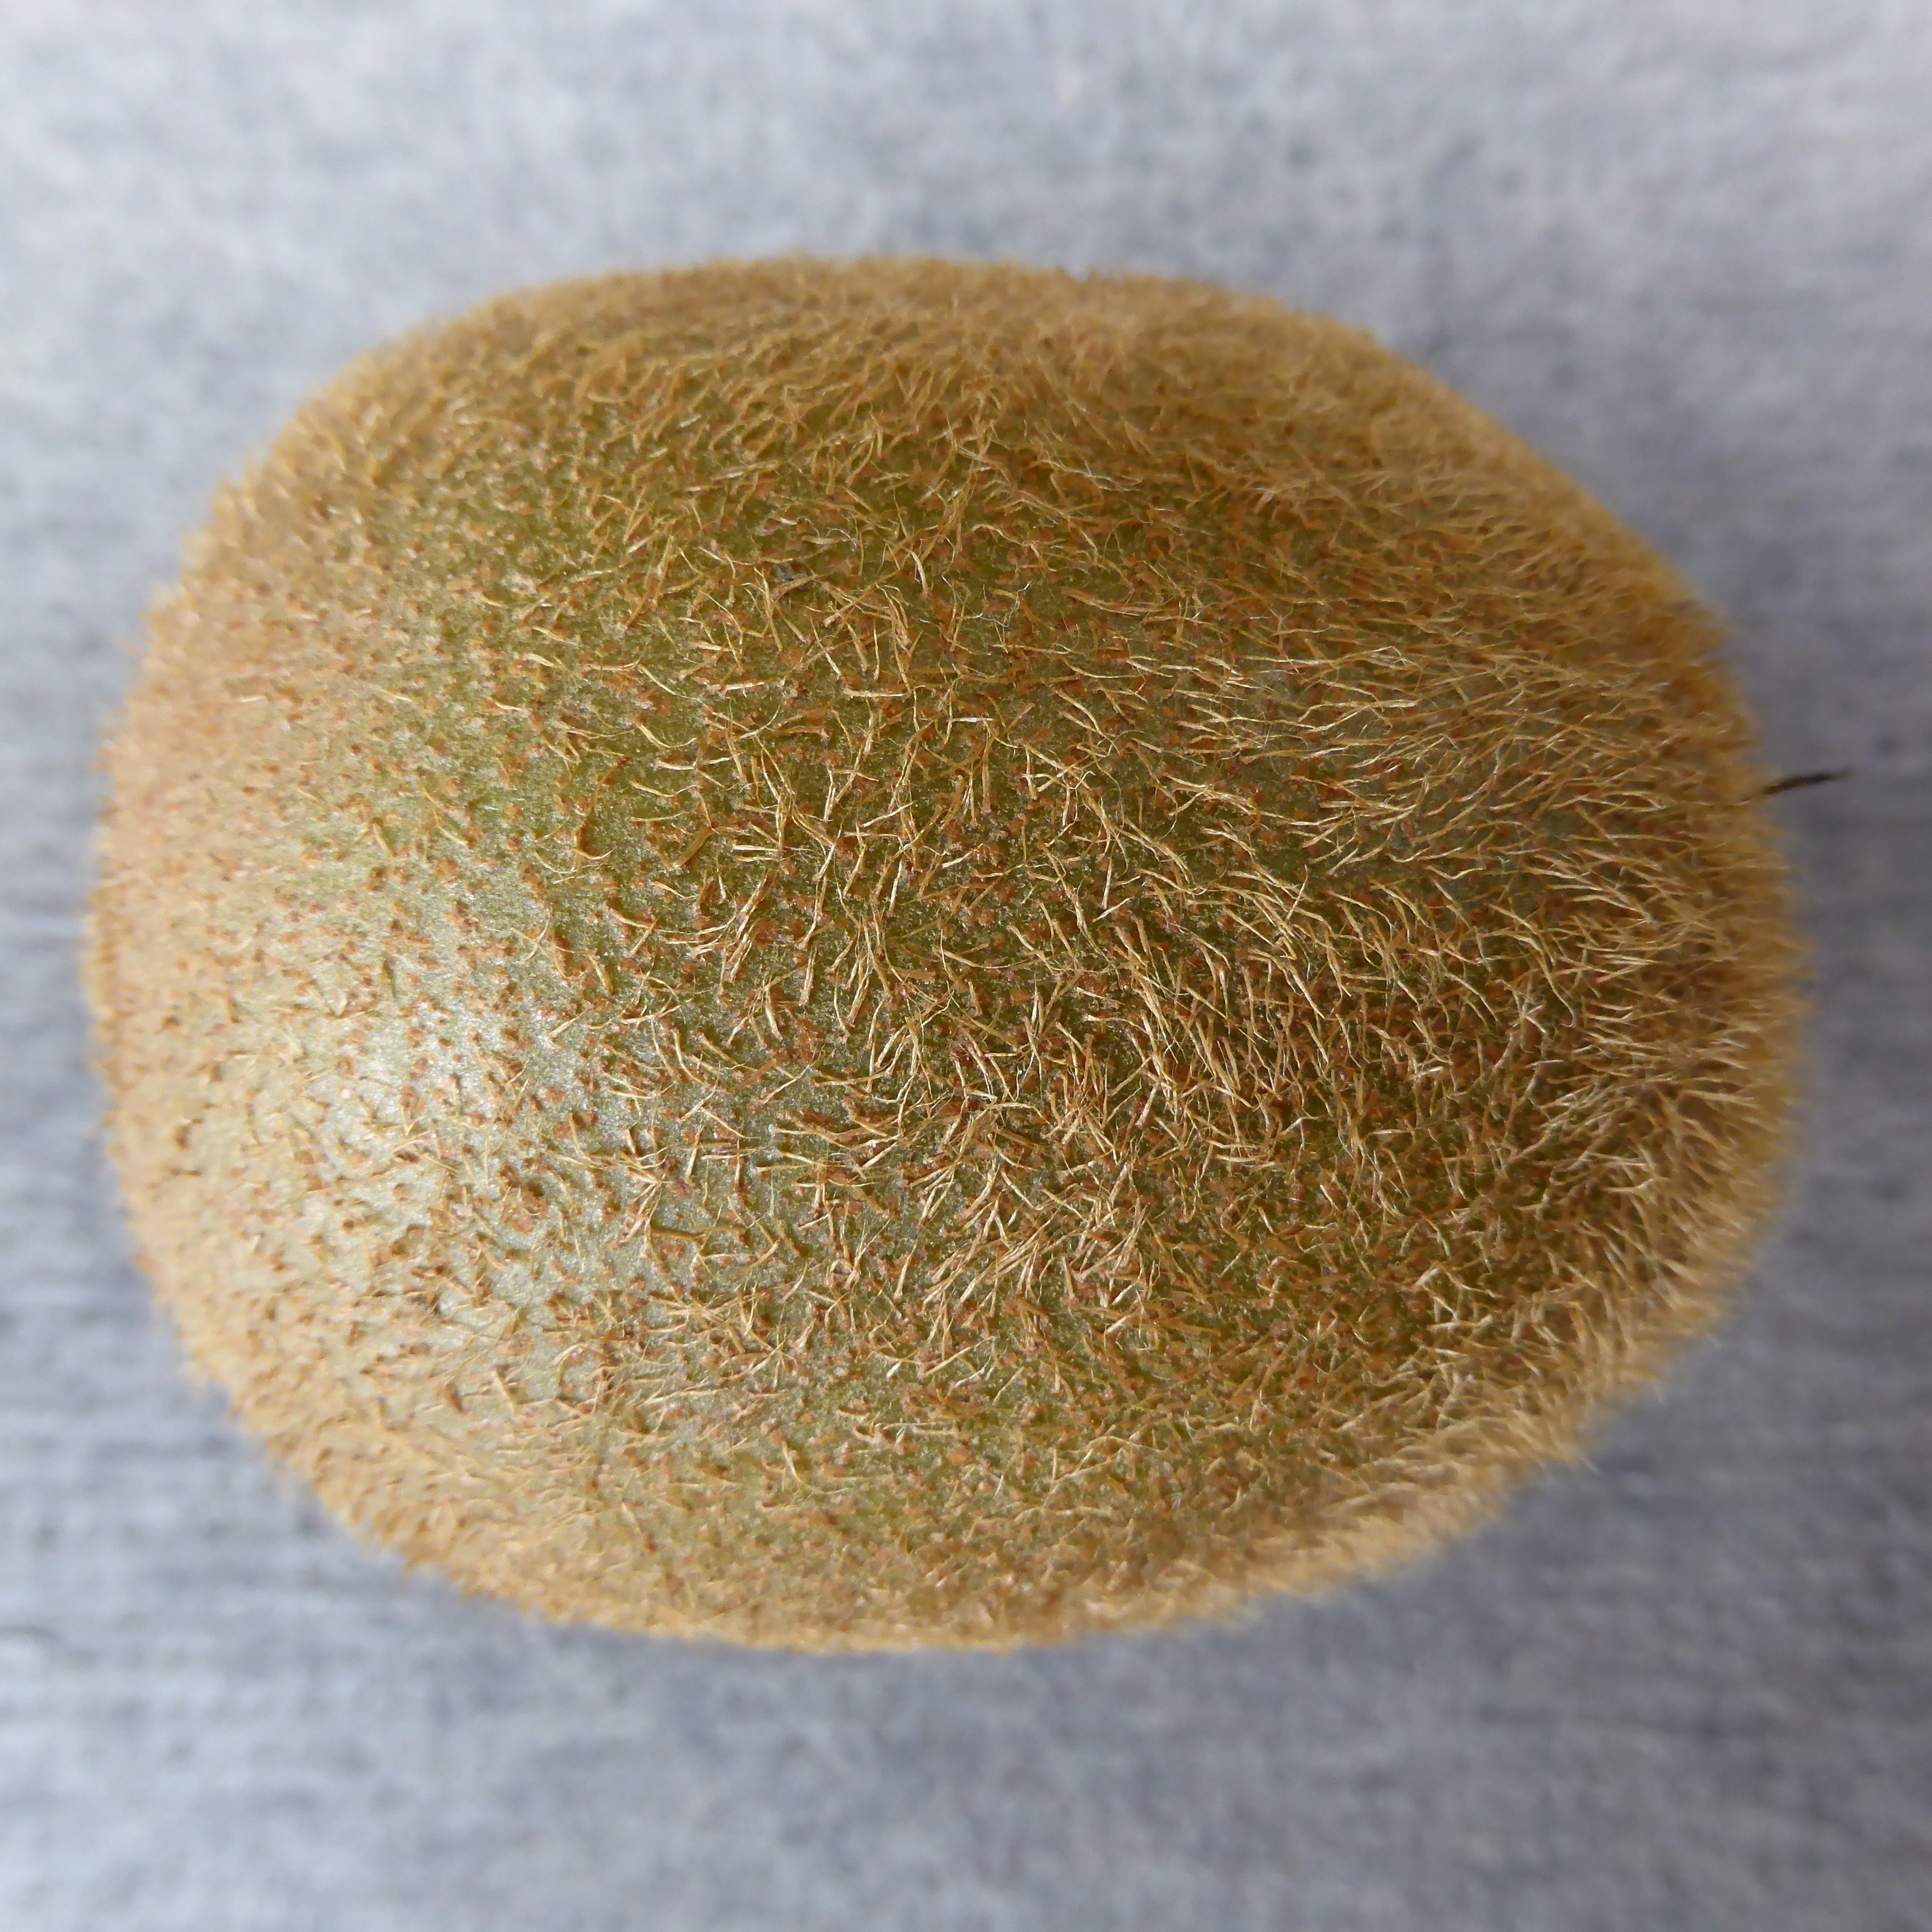
plant, fruit, food, green, produce, healthy, eat, delicious, kiwi, vitamins, frisch, flowering plant, grass family, land plant